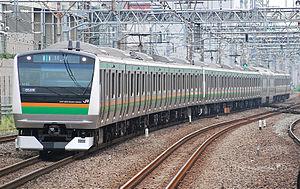
La ligne Shōnan-Shinjuku est une ligne ferroviaire du réseau JR East au Japon qui relie les préfectures de Gunma, Tochigi, Saitama, Tokyo et Kanagawa. Cette ligne n'a pas de voies dédiées et emprunte des sections d'autres lignes, dont la ligne Takasaki, la ligne Utsunomiya, la ligne Saikyō, la ligne Yokosuka et la ligne principale Tōkaidō.